Li Shizeng

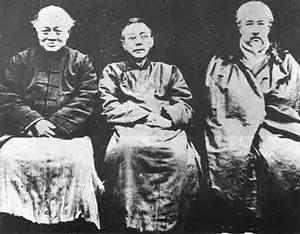
Wu Zhihui, Zhang, and Li Shizeng, Leaders of the Xin Shijie Society

In 1906 Zhang, Li, and Wu founded the Chinese anarchist organization, the World Society (世界社 "Shijie she"), sometimes translated as New World Society. In later years, before moving to Taiwan in 1949, the Society became a powerful financial conglomerate, but in its early phase focused on programs of education and radical change.